Trams in Naples

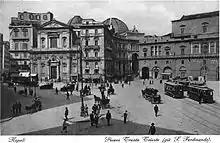
Trams in the 1920s

In 1929, the city of Naples rescued various lines, rolling stock and infrastructure from several concessionaires, before merging them all into the (English: "Naples Municipal Tramway") (ACTN), which had been established in 1918.